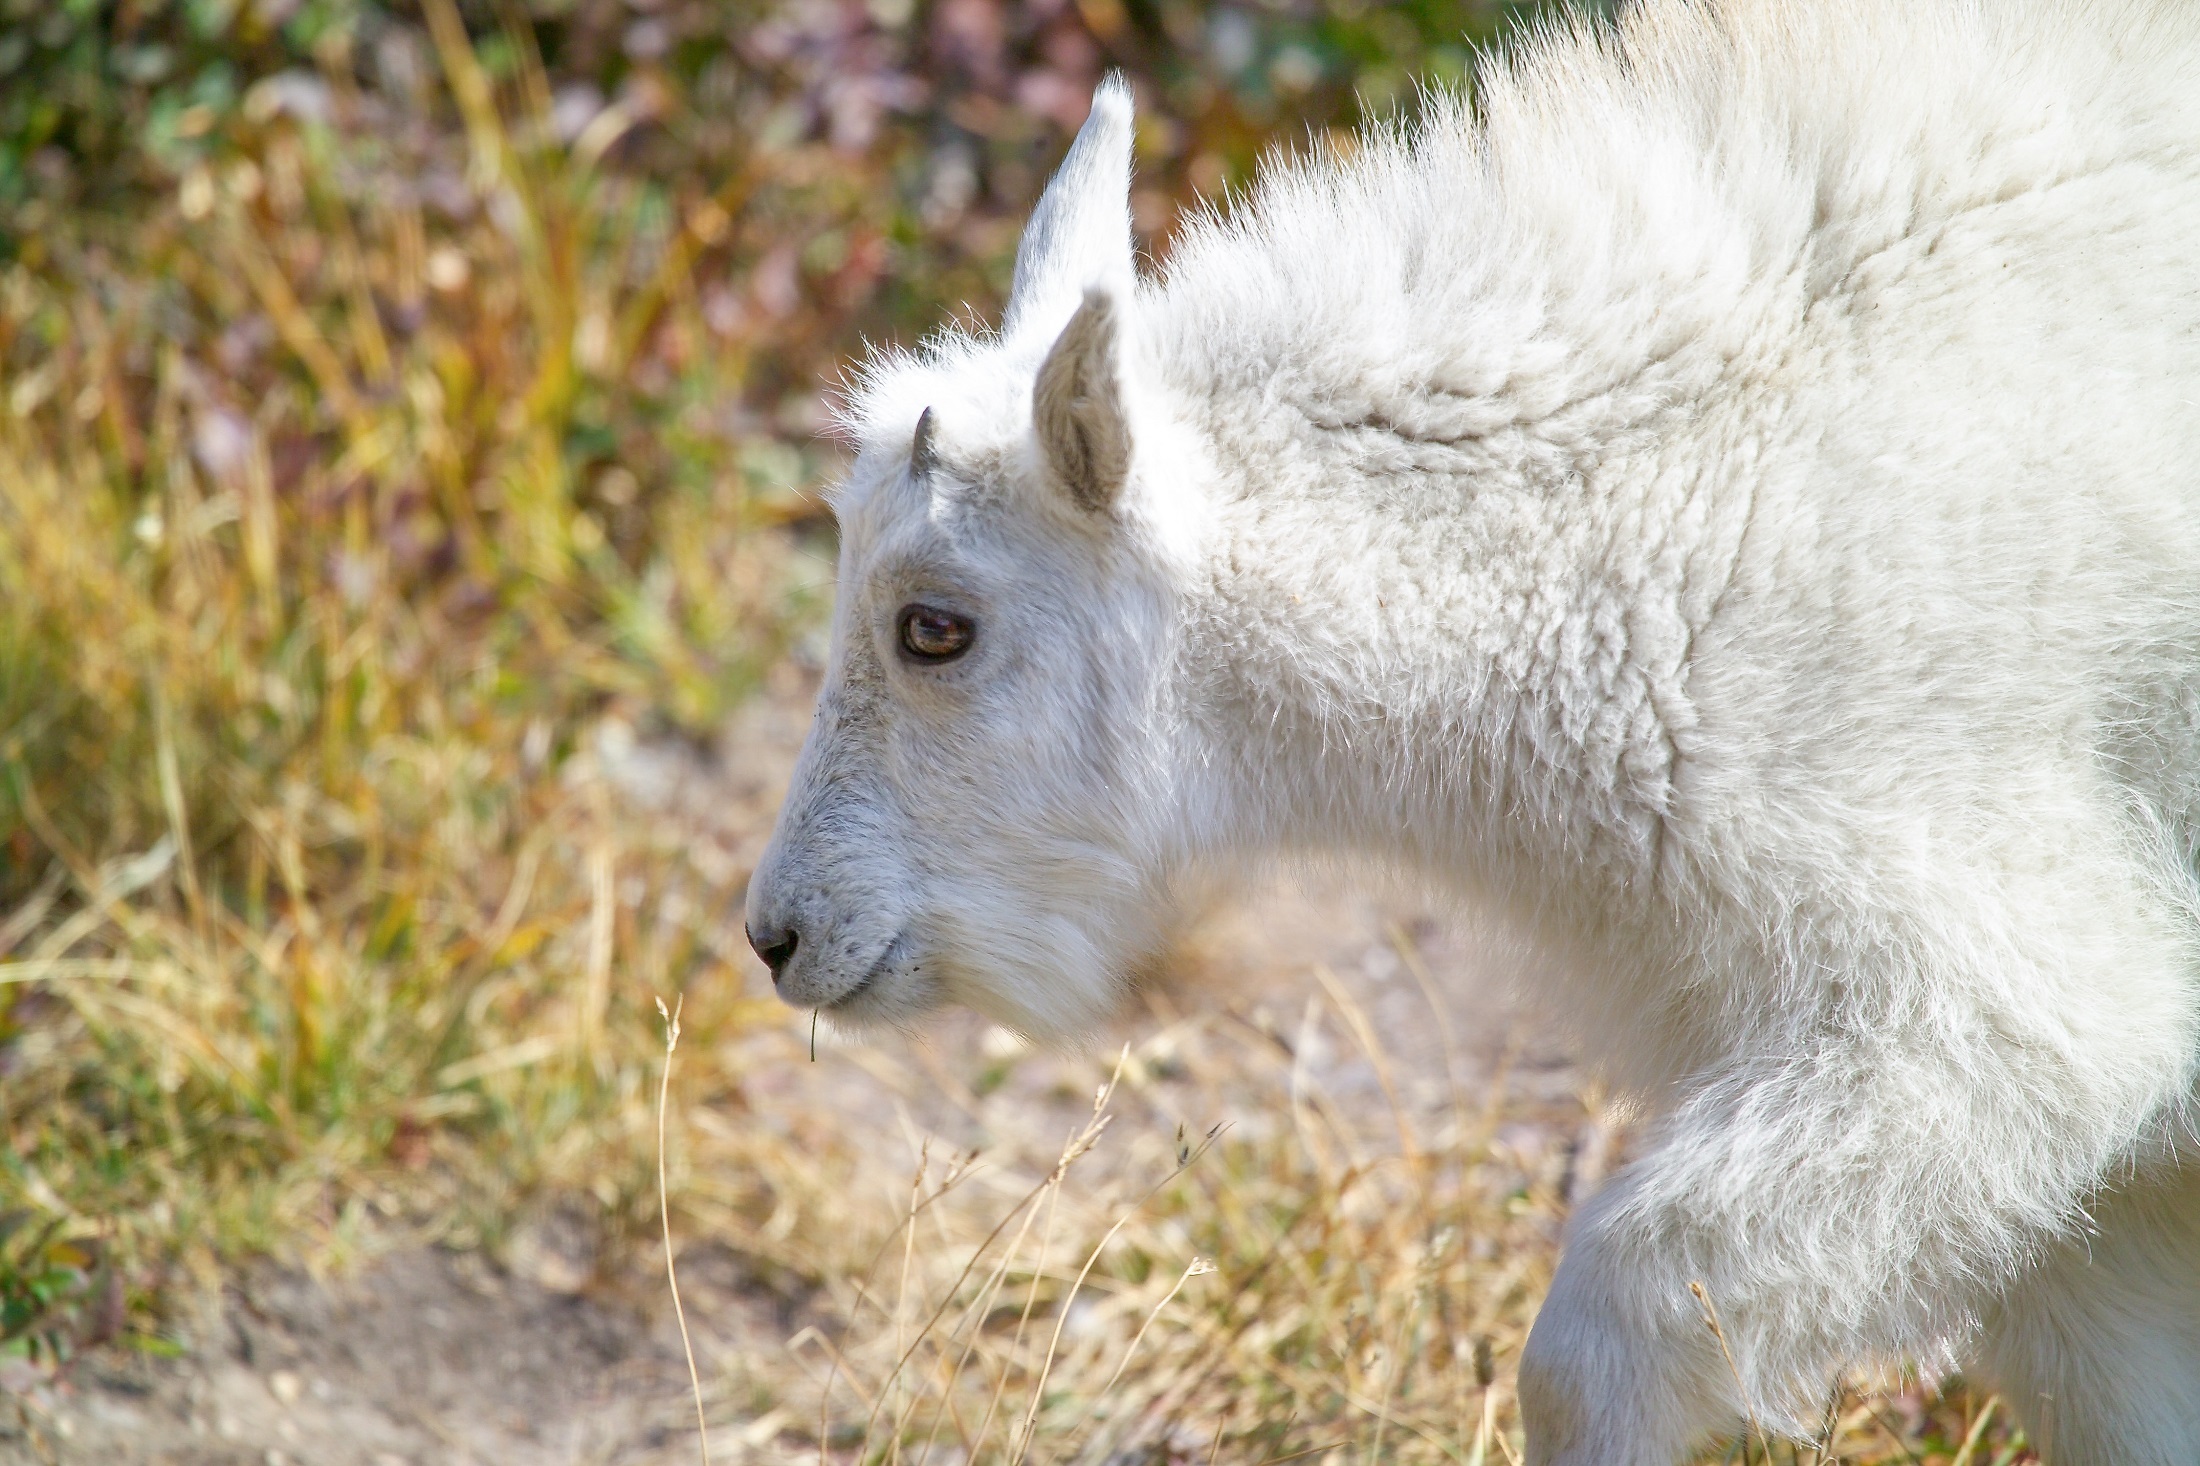
nature, walking, kid, wildlife, wild, young, mammal, climber, fauna, beard, mountain goat, close up, vertebrate, north america, sure footed, oreamnos americanus